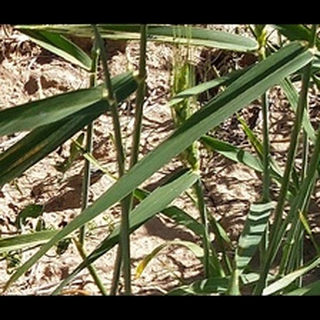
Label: healthy_wheat